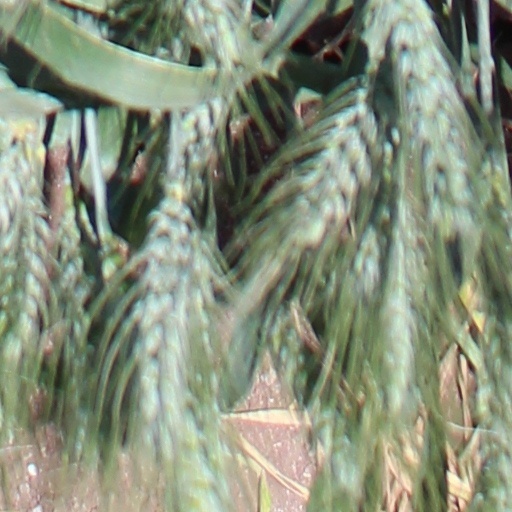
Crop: wheat